Russian locomotive class Ye

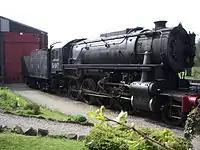
An S160 locomotive.

At the conclusion of the third protocol of Lend-Lease in the summer of 1943 (effective from 1 July of that year), the American factories ALCO and Baldwin were given an order for production of more 2-10-0 locomotives based on the Soviet designers' drawings. As the factories were not ready to start manufacturing these engines until the end of the year, due to the high demand for steam locomotives, the Soviet Union was forced to order 150 (later increased to 200) 2-8-0 S160 series locomotives (Soviet designation Series Ша). It is noteworthy that these engines, built between the world wars, were based on the Ел locomotives, having similar features such as the high location of the boiler.